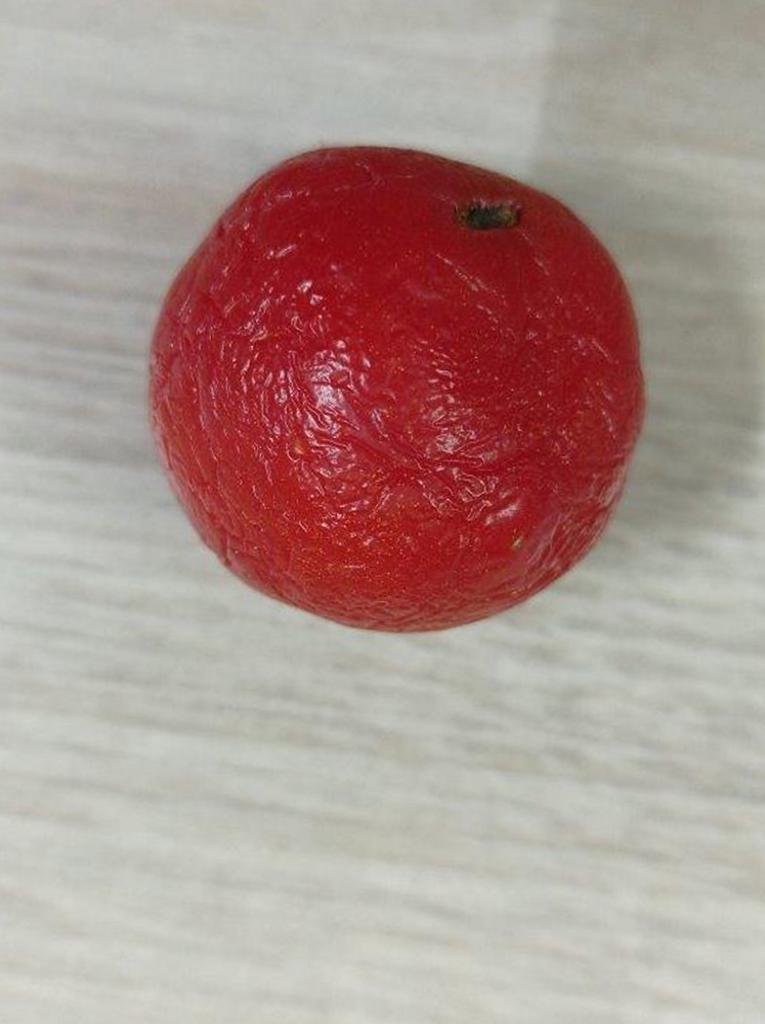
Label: Rotten